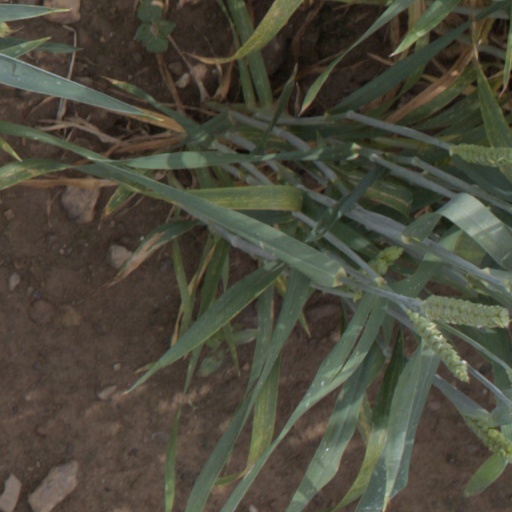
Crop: wheat